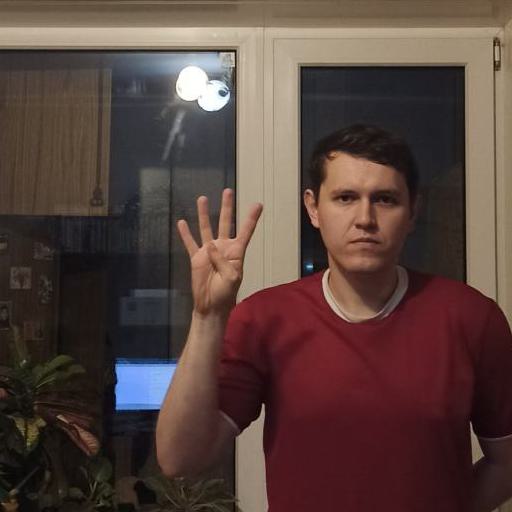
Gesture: four